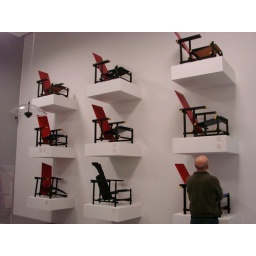
Rietveld's iconic blue and red chair, as interpreted by other artists/designers.